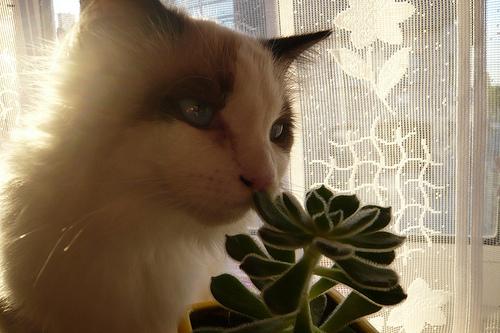
Breed: Ragdoll